Boleslaus I, Duke of Bohemia

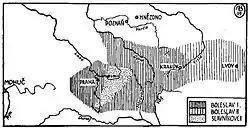
Expansion of the Bohemian state during the reign of Boleslaus I and Boleslaus II

Five years after the war with Otto, Boleslaus and the armies of the Bohemians and Franks allied against the Magyars in the victorious Battle of Lechfeld. After the battle, the remainder of the huge Magyar army turned to Bohemia, where it was crushed by Boleslaus. He had also helped Otto to crush an uprising of Slavic tribes led by the Obotrite princes Nakon and Stojgněv on the Lower Elbe river in the Battle on the Raxa. The defeat of the invading Hungarians brought the same benefits to both Franks and Bohemians. Less obvious is what Boleslaus expected to gain from his participation in Otto's war against the Obotrite princes in the far north. He probably wanted to ensure that his powerful Frankish neighbors did not interfere with him in expanding the Bohemian territories to the east. As a result of the victory, Boleslaus freed the Moravian lands from Magyar raids and expanded his territory, which in turn was later conquered by Polish dukes and became known as Upper Silesia and Lesser Poland. By occupying the city of Kraków, he controlled important trade routes from Prague to Kiev and Lviv. He even allied with Mieszko in the campaign against the Saxon count Wichmann the Younger. Boleslaus was ambitious in his conquest gaining many new territories for Bohemia. It was under Boleslaus that the “hradská soustava” system was created. In this system, strongholds are built all along the countryside. These strongholds were integral for keeping governance over the land, each castle holding importance whether militaristic, political, or religious. As the Bohemian territory expanded, so did the expansion of Christianity in those territories.